Spore (2008 video game)

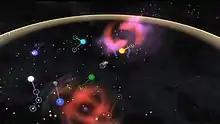
In the Space Stage, the player has access to a galactic map for interstellar travel.

The Space Stage provides new goals and paths as the player's species begins to spread through the galaxy. The game adopts the principle of mediocrity, as there are numerous forms of life scattered throughout the galaxy.